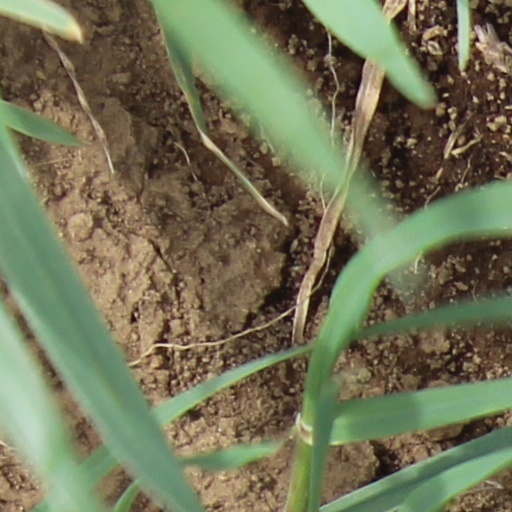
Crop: wheat